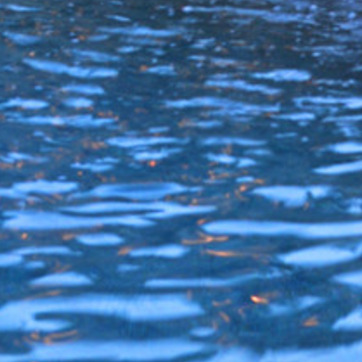
Material: water